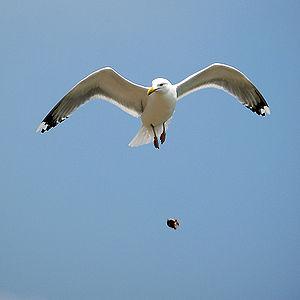
Le Goéland argenté est une espèce d'oiseau de mer européen de taille moyenne de la famille des Laridae. Blanc à dos gris, il est génétiquement proche des autres goélands à tête blanche du genre Larus. Mâle et femelle sont presque identiques, mais le juvénile possède un plumage très différent et met quatre ans à acquérir son plumage d'adulte.